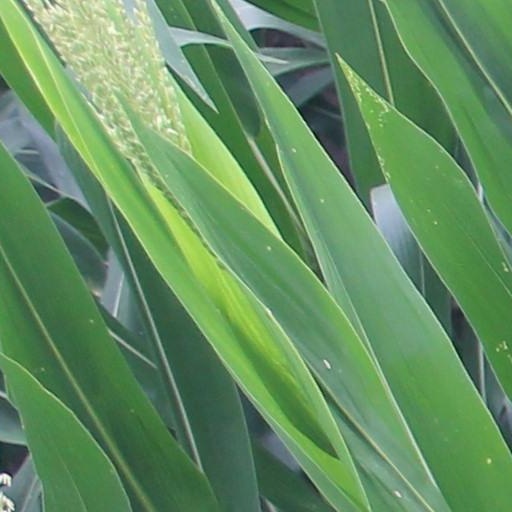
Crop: maize; corn